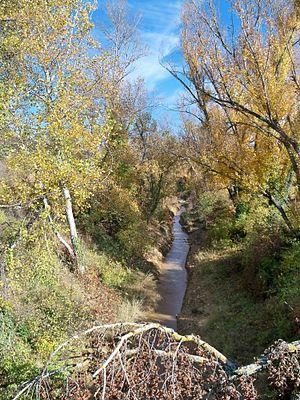
Rivière la Doa, près d'Apt, Vaucluse, France
La Dôa est un torrent qui prend sa source dans la commune de Viens, sur le flanc méridional des Monts de Vaucluse, dans le département de Vaucluse en région PACA, et un affluent du Calavon, donc un sous-affluent du Rhône par la Durance.